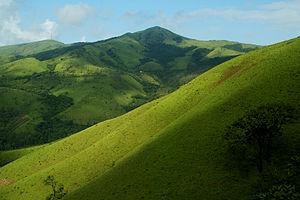
Cet article recense les sites inscrits au patrimoine mondial en Inde.